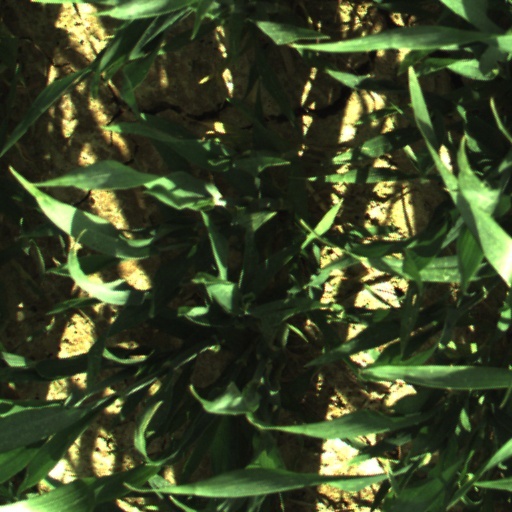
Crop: wheat